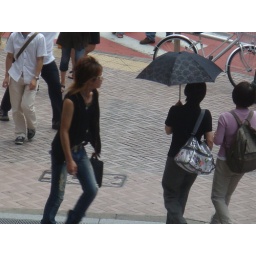
Mullet in action. Candid street shot taken from the second floor in Shibuya, Tokyo-Itchome